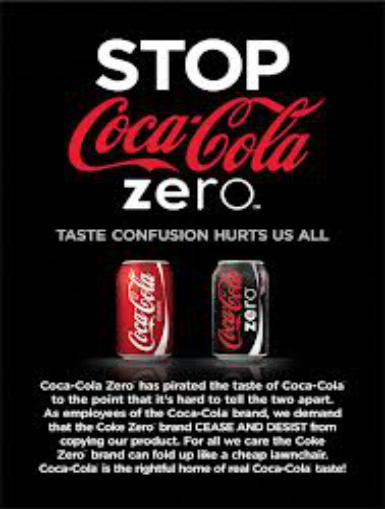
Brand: Coca-Cola Zero
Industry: Food